List of Guardian's Office operations

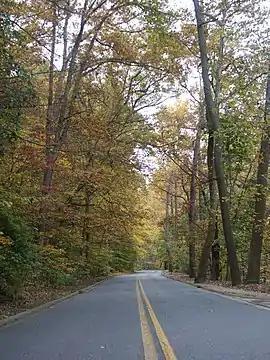
Rock Creek Park, Washington D.C., where Operation Keeler's fake road accident was staged

Operation Keeler was a bid to smear Gabriel Cazares, the mayor of Clearwater, Florida, by staging a fake road accident in Washington, D.C. while he was in the company of a young woman Scientologist. The intention was to manufacture a scandal that would derail Cazares' bid to win a seat in the United States House of Representatives. When the Guardian's Office discovered that Cazares would be attending a national mayors' conference in Washington between March 13–17, it put into place a plan to entrap the mayor in a staged scandal. A GO official informed Duke Snider, one of those later imprisoned on conspiracy charges, that he was "having DC put together fast a report on the upcoming conference primarily where it will be and when (in detail) and locate where Cazares will be staying. I am now working on a set of Ops [operations] type actions which could be done to welcome the mayor to the capital." The operation, codenamed "Op Keeler", was reported back to Mo Budlong by Dick Weigand, the Deputy Guardian Information US, in a letter of March 15, 1976: